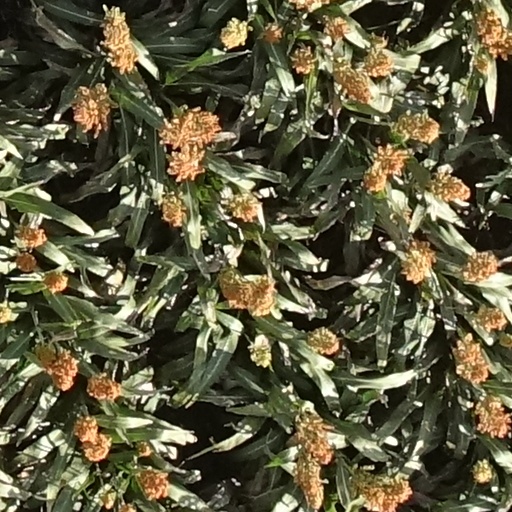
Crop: sorghum